Lat Sukaabe Fall

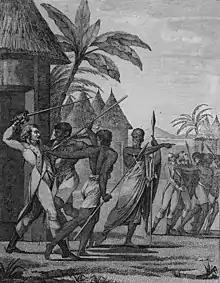
Arrest of the French Director-General Andre Brue.

Lat Sukaabe had an often turbulent relationship with the French, who were important trading partners based on the island of Goree. As the ruler of nearly the entire coast between Saint-Louis and the Saloum Delta, he believed that he could impose his terms on the Europeans. The French, meanwhile, were attempting to enforce a trading monopoly against the Damel-Teigne's wishes and reduce customs payments. His mother Lingeer Ngoné Dièye sometimes served as an intermediary between them. In 1699, after the French captured a British ship attempting to trade in Cayor, Lat Sukaabe ordered a commercial blockade. In 1701 he captured and imprisoned the Director-General of the Compagnie du Senegal, Andre Brue, and even sacked Goree.